St Laurence School

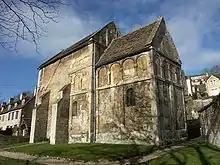
St Laurence's church

The school was founded in 1980 as a result of the merger of Fitzmaurice Grammar School and Trinity Secondary Modern school, opening on the Trinity site. It is named after the historically-important Saxon St Laurence's Church, Bradford-on-Avon.